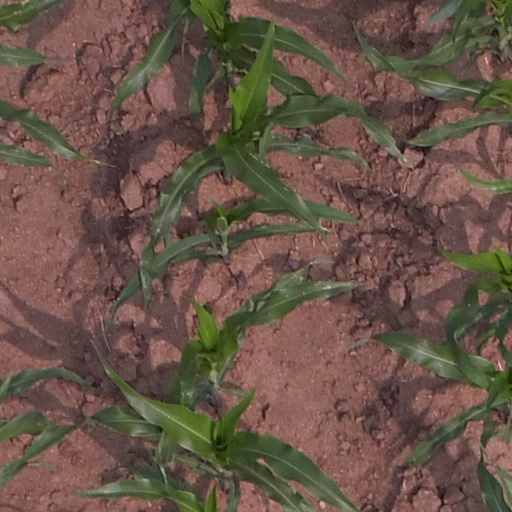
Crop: maize; corn